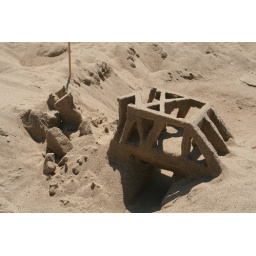
Sand sculptures at a sand sculpture building competition at the beach in Grand Haven.